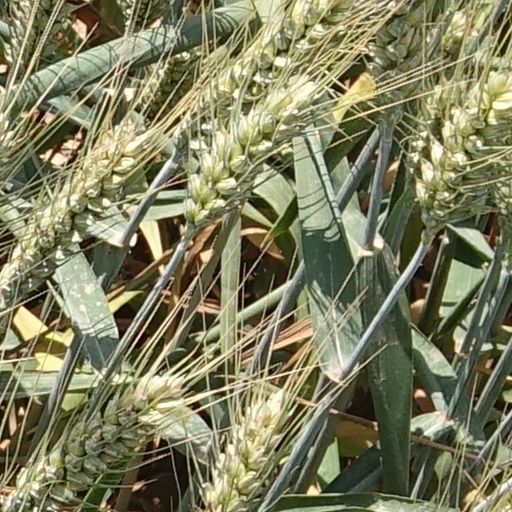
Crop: wheat